Guidoriccio da Fogliano at the Siege of Montemassi

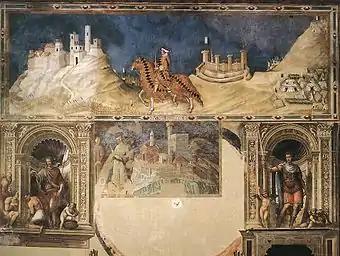

The debate took on a new dimension a few years later when a previously unknown fresco was discovered on the western wall of the Sala del Mappamondo. It is probably one of the castle frescoes that disappeared behind plaster circa 1345 when the "Mappamondo" was installed in the hall. It is partly overlapped by the "Guidoriccio", has a similar theme (two persons and a castle) and is of high quality. Some point to Duccio as the creator, others argue that this underlying fresco is definitely by Simone Martini. According to Moran and Mallory, this is Martini's fresco of the castle in Arcidosso. This would mean that the "Guidoriccio" cannot be the Montemassi fresco painted by Simone Martini in 1330 because it partly overlaps the image of Arcidosso, which was painted a year later in 1331.